Ethology

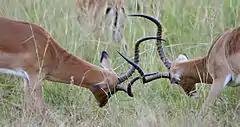
Male impalas fighting during the rut

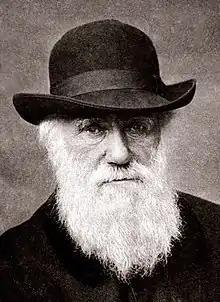
Charles Darwin (1809–1882) explored the expression of emotions in animals.

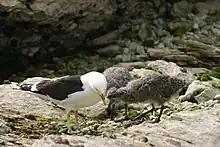
Kelp gull chicks peck at red spot on mother's beak to stimulate regurgitating reflex

Ethology is a branch of zoology that studies the behaviour of non-human animals. It has its scientific roots in the work of Charles Darwin and of American and German ornithologists of the late 19th and early 20th century, including Charles O. Whitman, Oskar Heinroth, and Wallace Craig. The modern discipline of ethology is generally considered to have begun during the 1930s with the work of the Dutch biologist Nikolaas Tinbergen and the Austrian biologists Konrad Lorenz and Karl von Frisch, the three winners of the 1973 Nobel Prize in Physiology or Medicine. Ethology combines laboratory and field science, with a strong relation to neuroanatomy, ecology, and evolutionary biology.